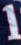
Number: 1